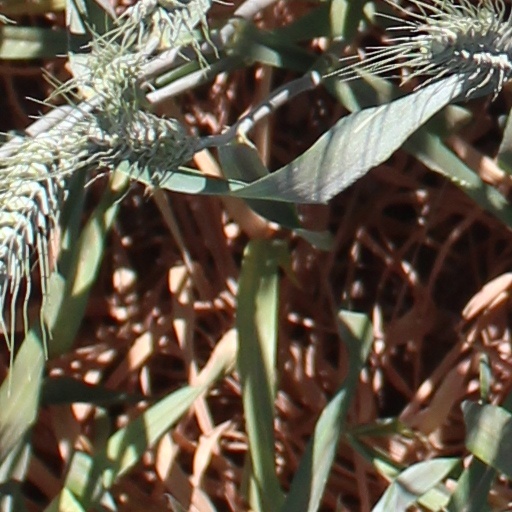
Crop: wheat